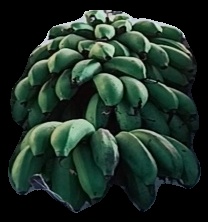
Variety: rasbale
Grade: grade2